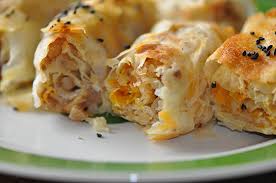
Yemek: borek